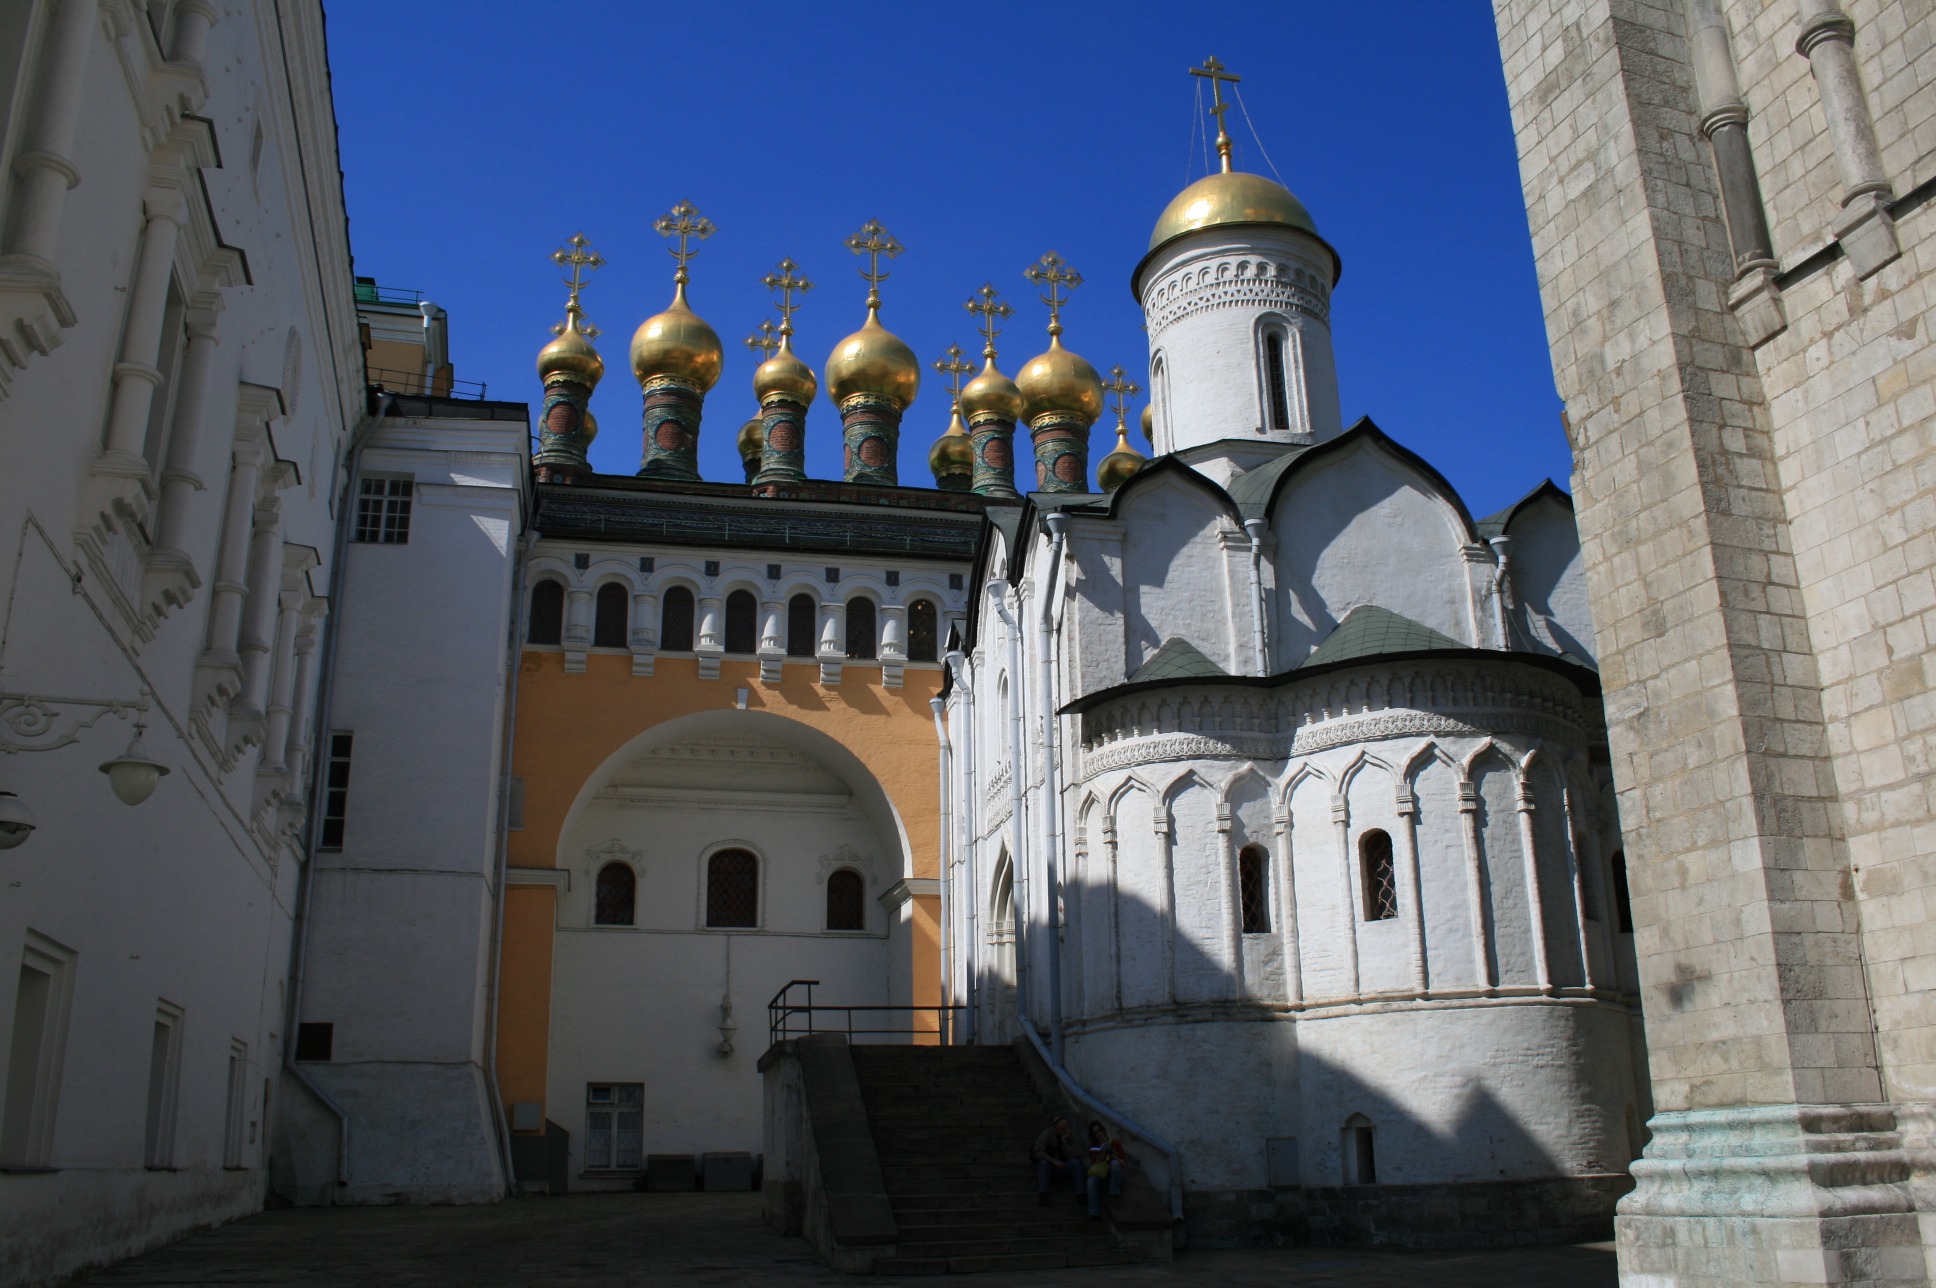
building, facade, church, cathedral, place of worship, secluded, windows, arches, monastery, mosque, synagogue, basilica, hidden, secretive, byzantine architecture, terem palace, contains 4 churches, rich yellow wall